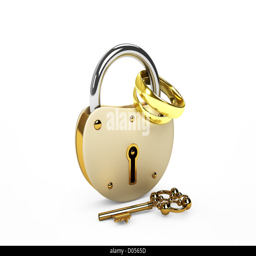
the lock and wedding rings isolated on white